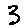
Label: 3